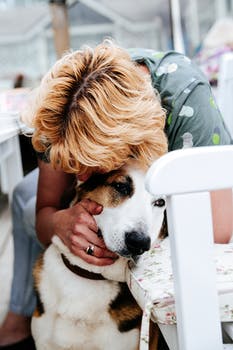
Label: No Watermark